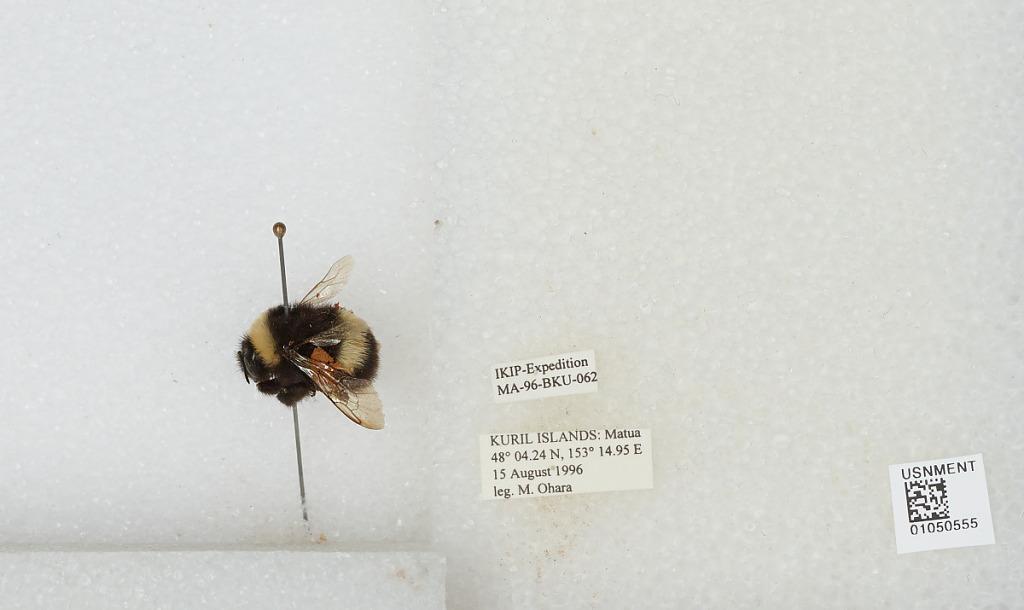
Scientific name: Bombus sp.
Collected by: M. Ohara
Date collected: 1996-8-15
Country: Russia
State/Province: Sakhalin
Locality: Matua, Kuril Islands
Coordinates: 48.0706, 153.249